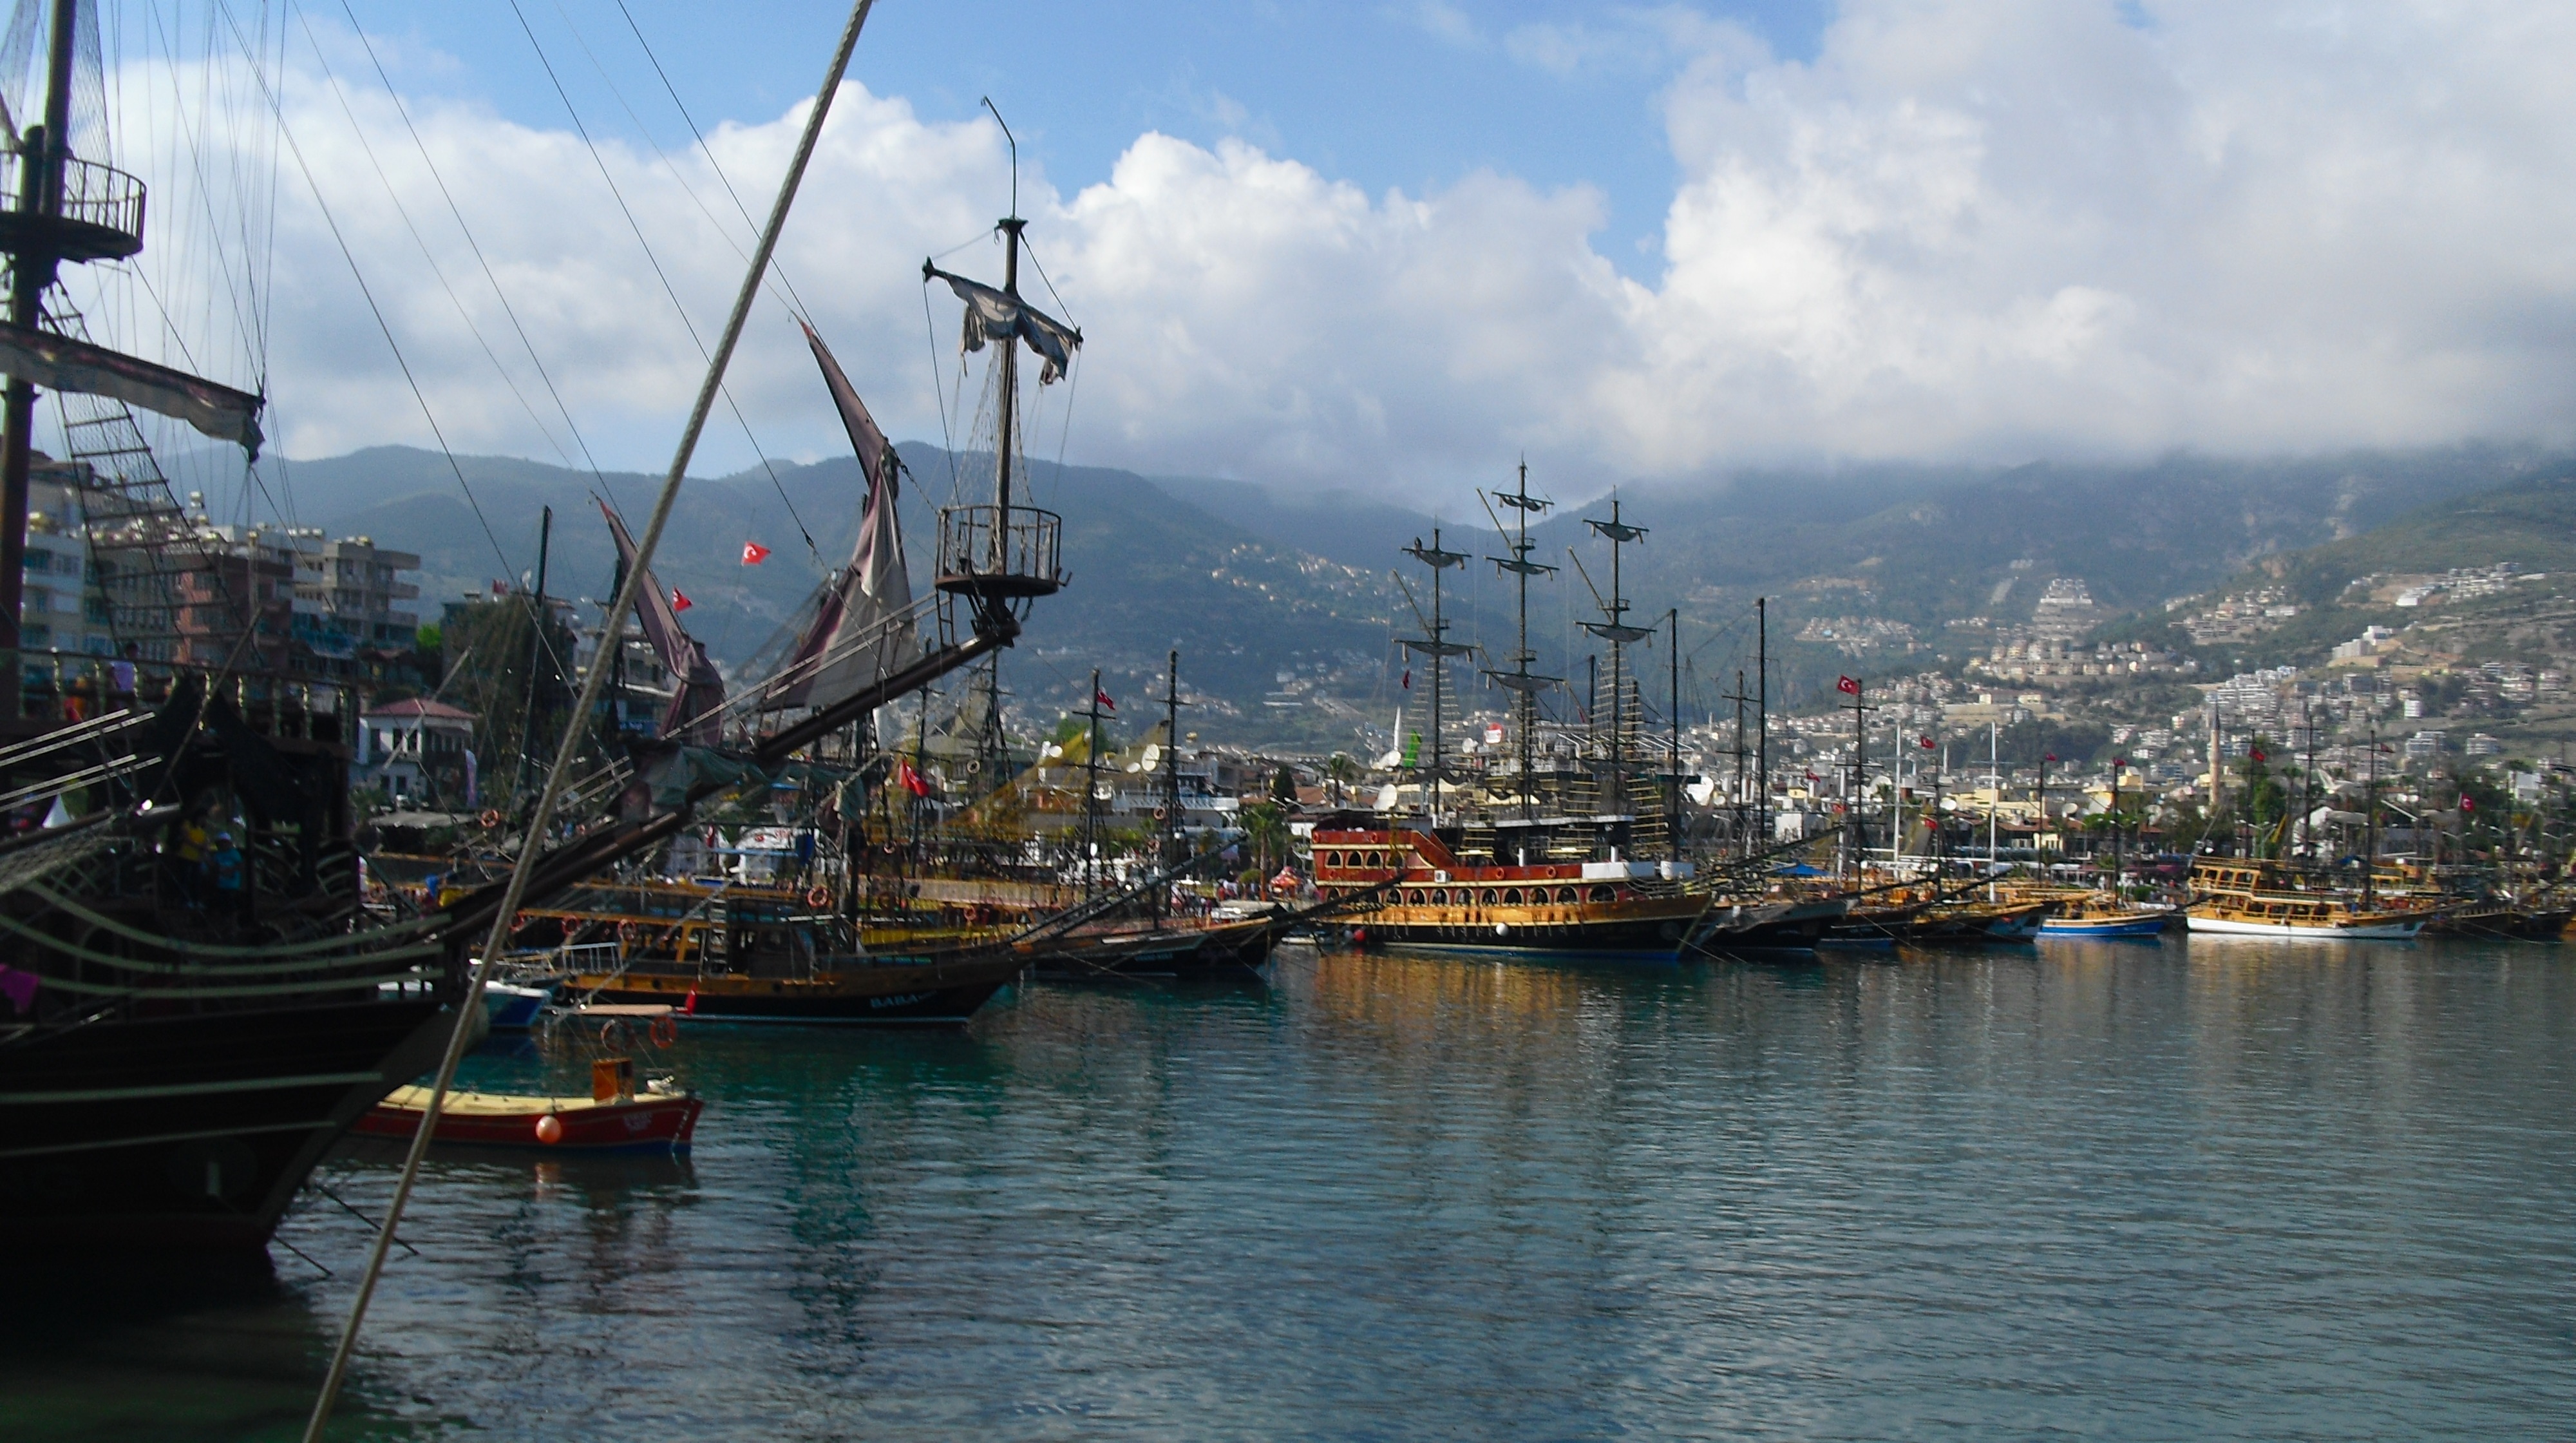
sea, dock, boat, ship, cityscape, vehicle, bay, harbor, marina, port, waterway, infrastructure, ships, turkey, watercraft, sailing ship, pirate ship, alanya, tall ship